COVID-19 pandemic in Massachusetts

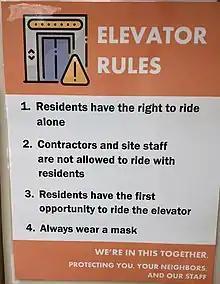
Rules of conduct for riding an elevator in a Cambridge, Massachusetts apartment building during the COVID-19 pandemic.

Governor Charlie Baker declared a state of emergency for Massachusetts on March 10, 2020. The state of emergency ended on June 15, 2021.